Chiefs–Raiders rivalry

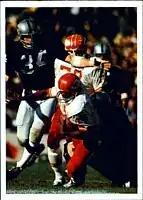
The Raiders playing the Chiefs in the 1969 AFL championship game

The following year, in 1969, the Raiders beat the Chiefs twice in the regular season and went on to win the AFL Western Conference title. The teams met in the 1969 AFL Championship Game at Oakland and the underdog Chiefs won 17–7. The Chiefs participated in Super Bowl IV a week later and defeated the NFL's heavily favored Minnesota Vikings. It was not until 1976 that Oakland won their first Super Bowl championship.